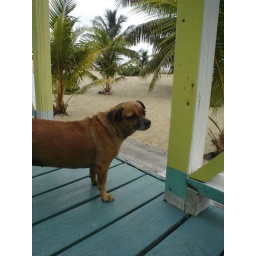
For some reason, we seem to inherit dogs whenever we show up in a beach town.